Top Chef Canada

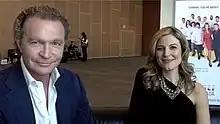
Mark McEwan and Thea Andrews discuss "Top Chef Canada" in 2011

The host for the first season of the Canadian program was Thea Andrews. After giving birth to her second child, Andrews stepped down from the position. On November 15, 2011, actress Lisa Ray announced that she was named as host. Beginning in Season 5 Toronto-born Eden Grinshpan took over hosting duties. Trained at Le Cordon Bleu Grinshpan is co-founder and executive chef at Middle Eastern restaurant DEZ in New York City and host of Eden Eats and Log On and Eat with Eden Grinshpan on the Cooking Channel.